Bab El Kasbah

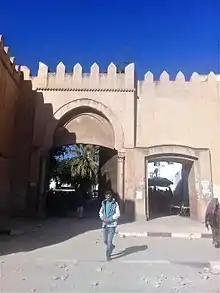
Bab El Kasbah

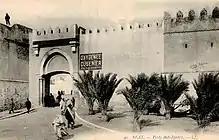
Bab El Kasbah in the 20th century

Bab El Kasbah (Arabic: باب القصبة) is one of the gates of the Medina of Sfax, located in the west of its walls southern facade and gives access to its kasbah.